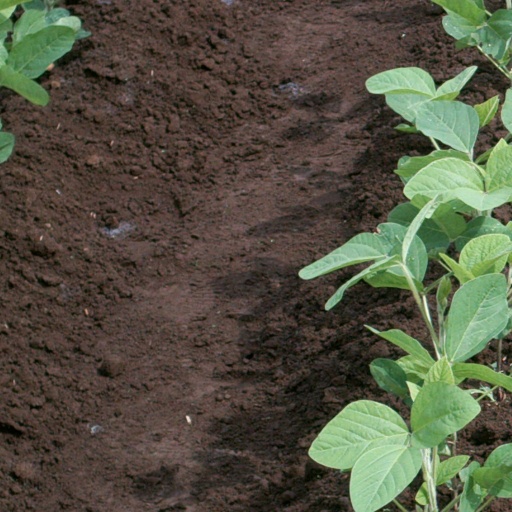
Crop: soybean